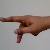
The image shows a hand gesture representing the letter 'P' in Indian Sign Language.